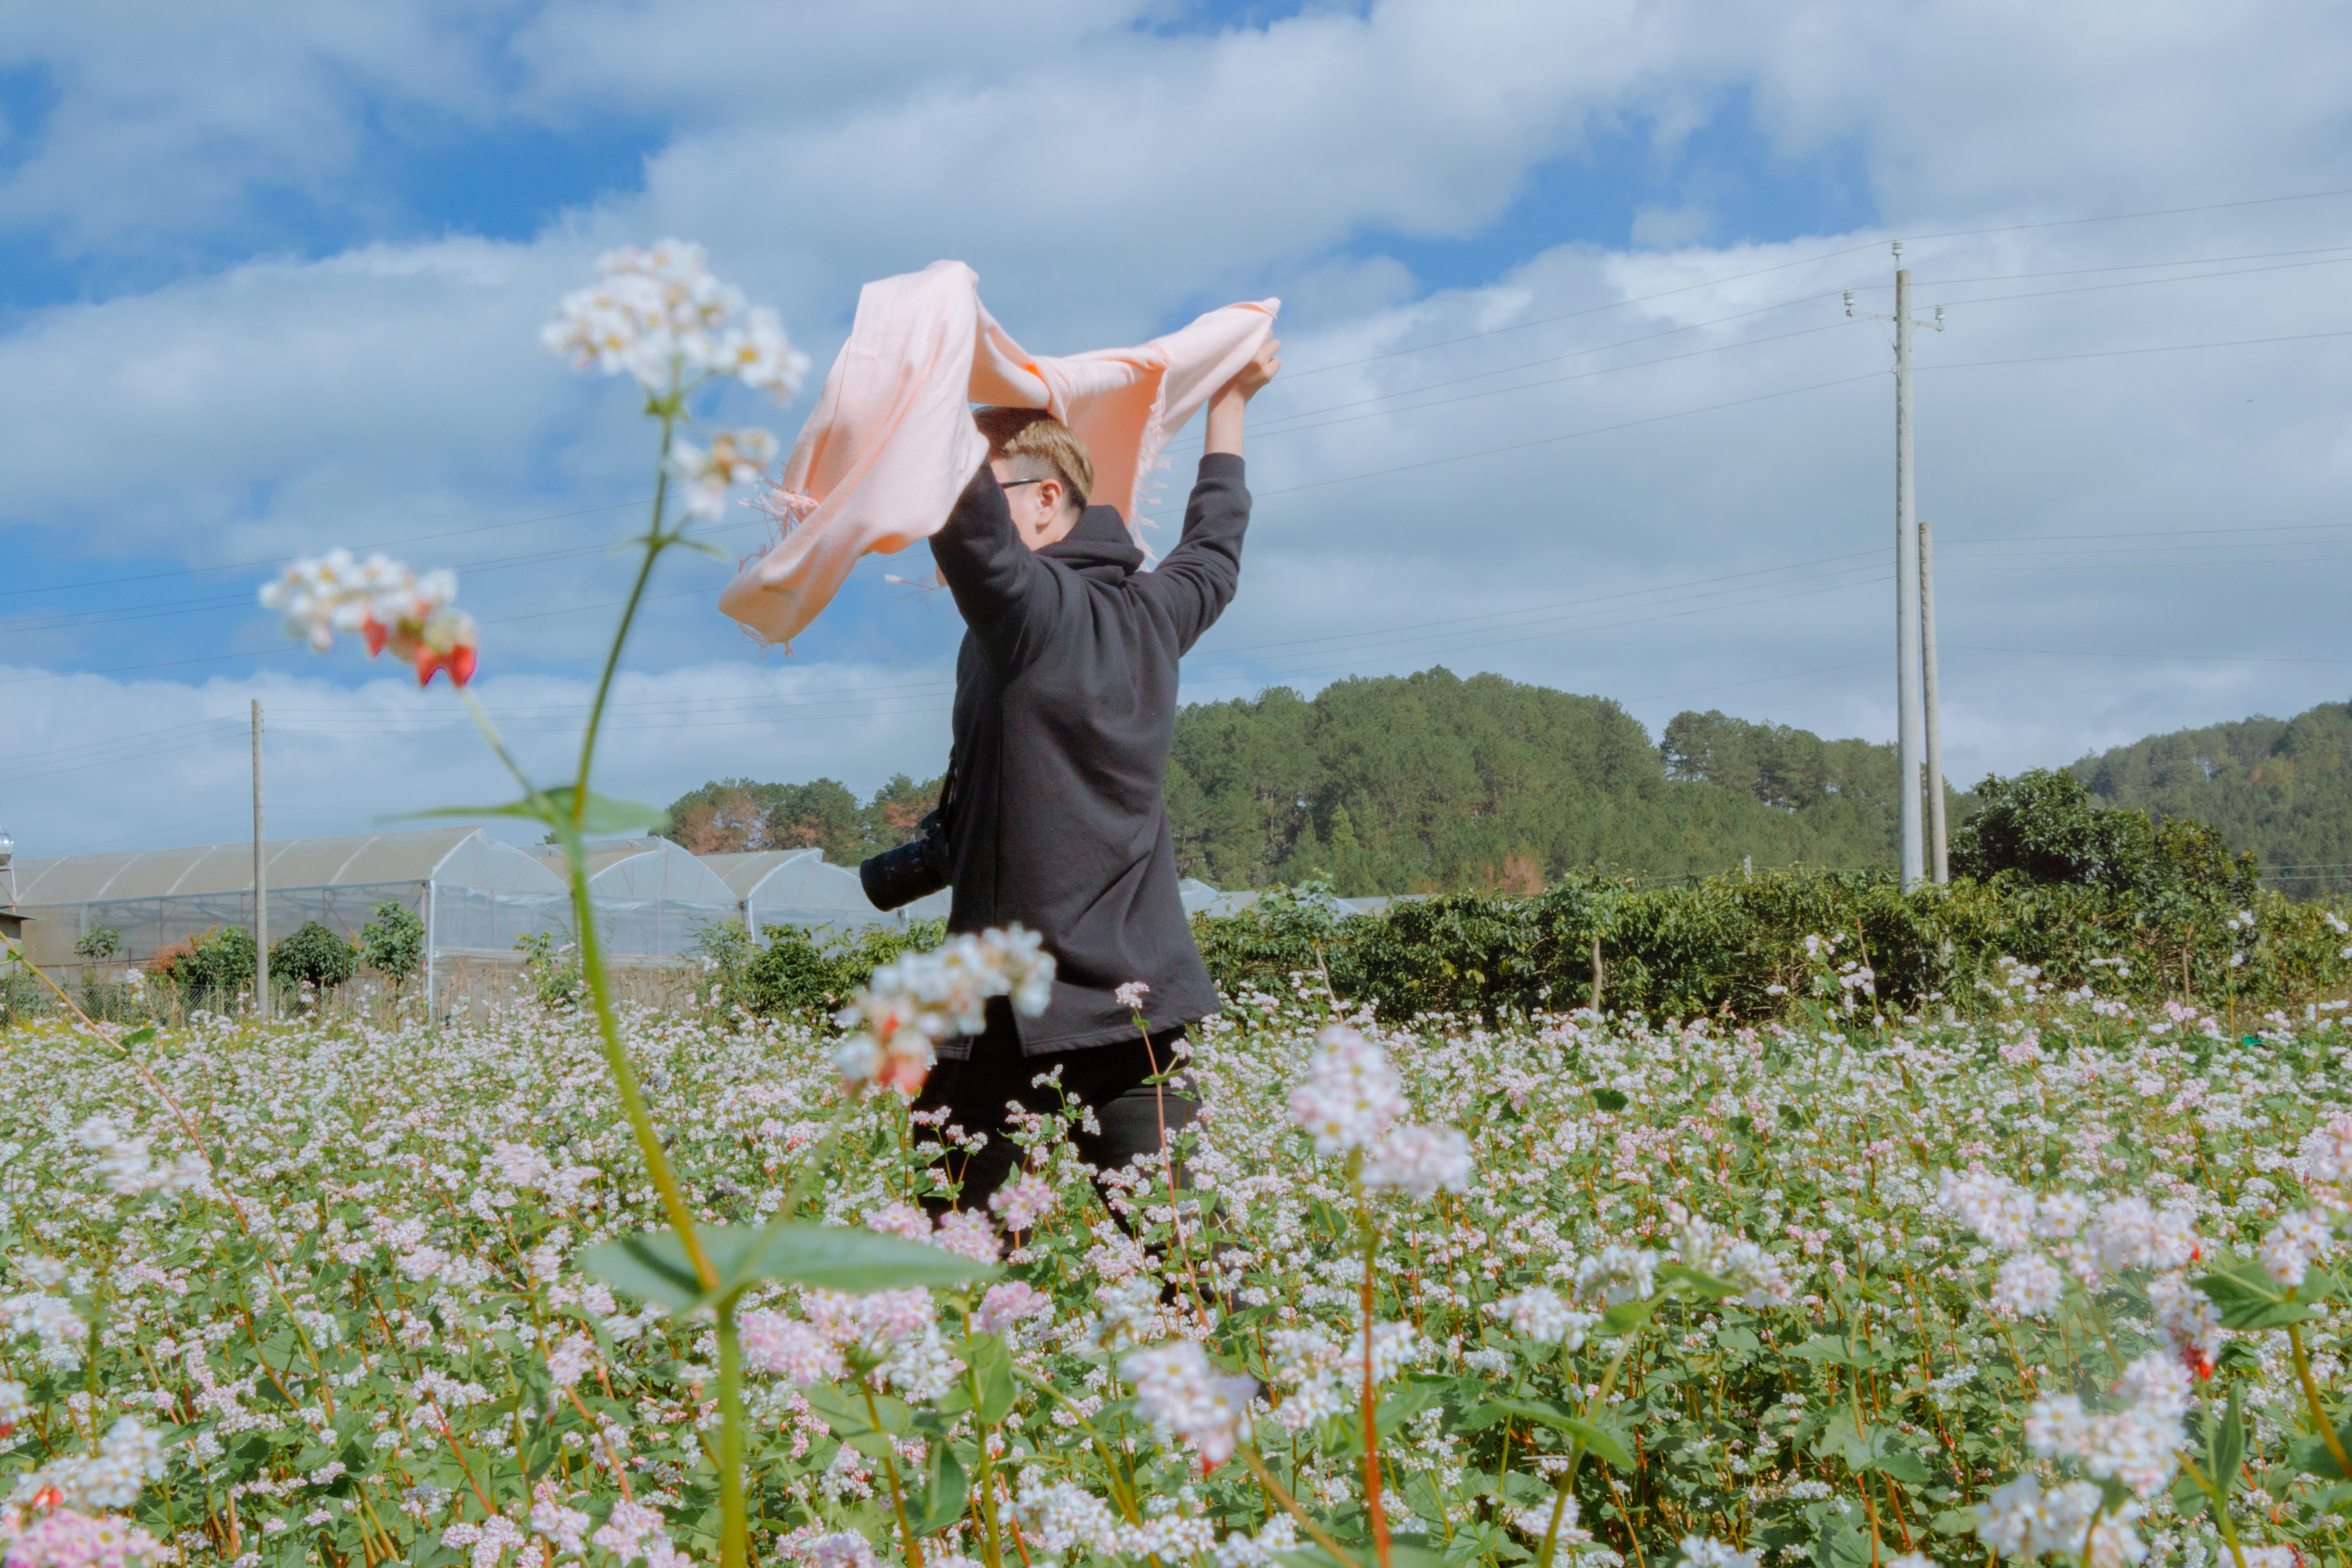
love, cute, portrait, beautiful, happy, girl, flower, sky, field, spring, agriculture, grass, plant, wildflower, meadow, cloud, tree, grassland, summer, landscape, farm, crop, tourism, fun, leisure, prairie, shrub